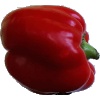
Label: Pepper Red 1